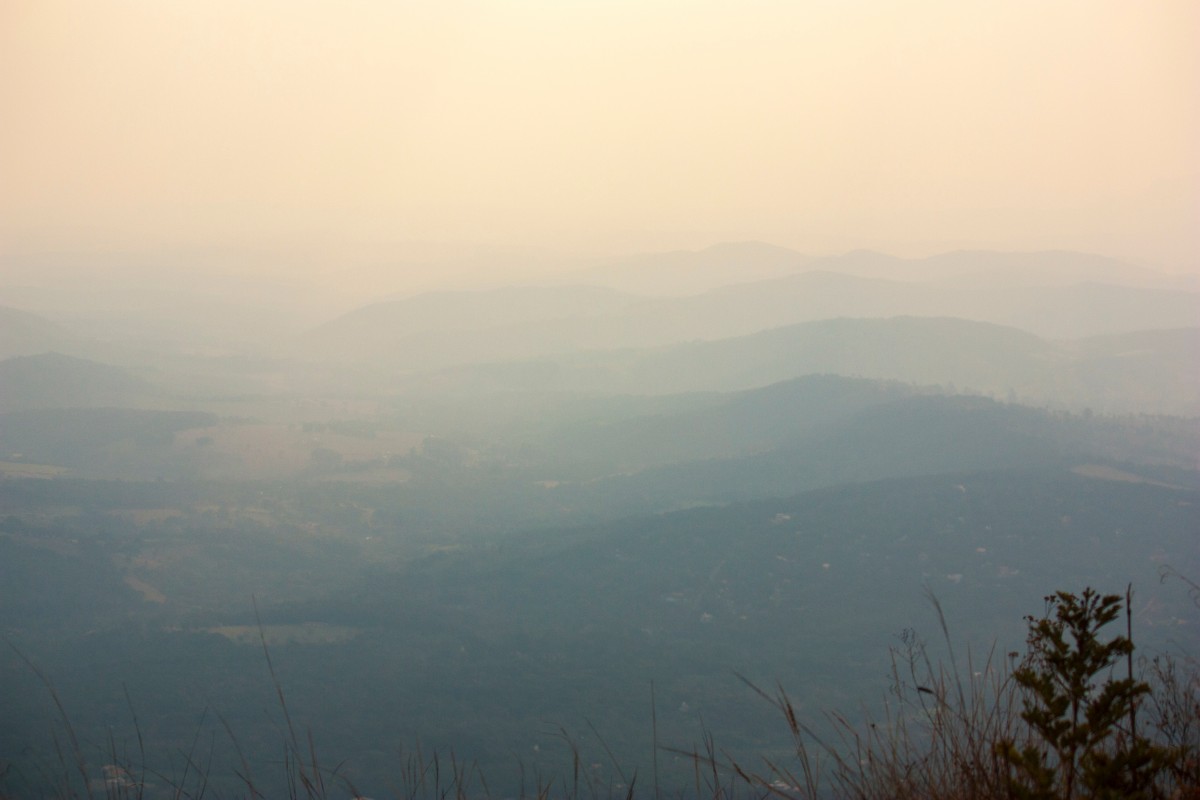
Tags: fog, sunrise, sunset, mist, sunlight, morning, hill, dawn, mountain range, dusk, weather, haze, ridge, plain, plateau, atmospheric phenomenon, atmosphere of earth